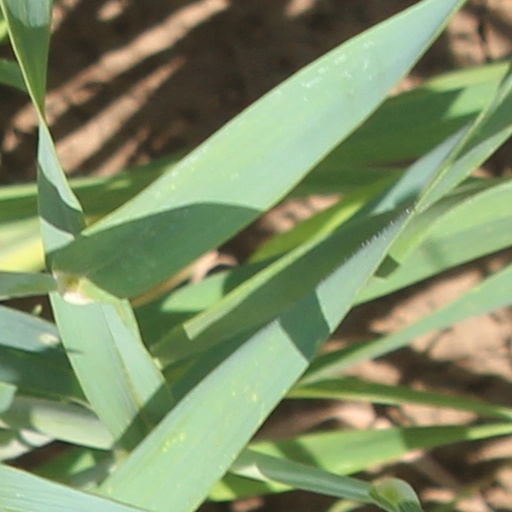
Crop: wheat